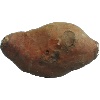
Label: Potato Sweet 1